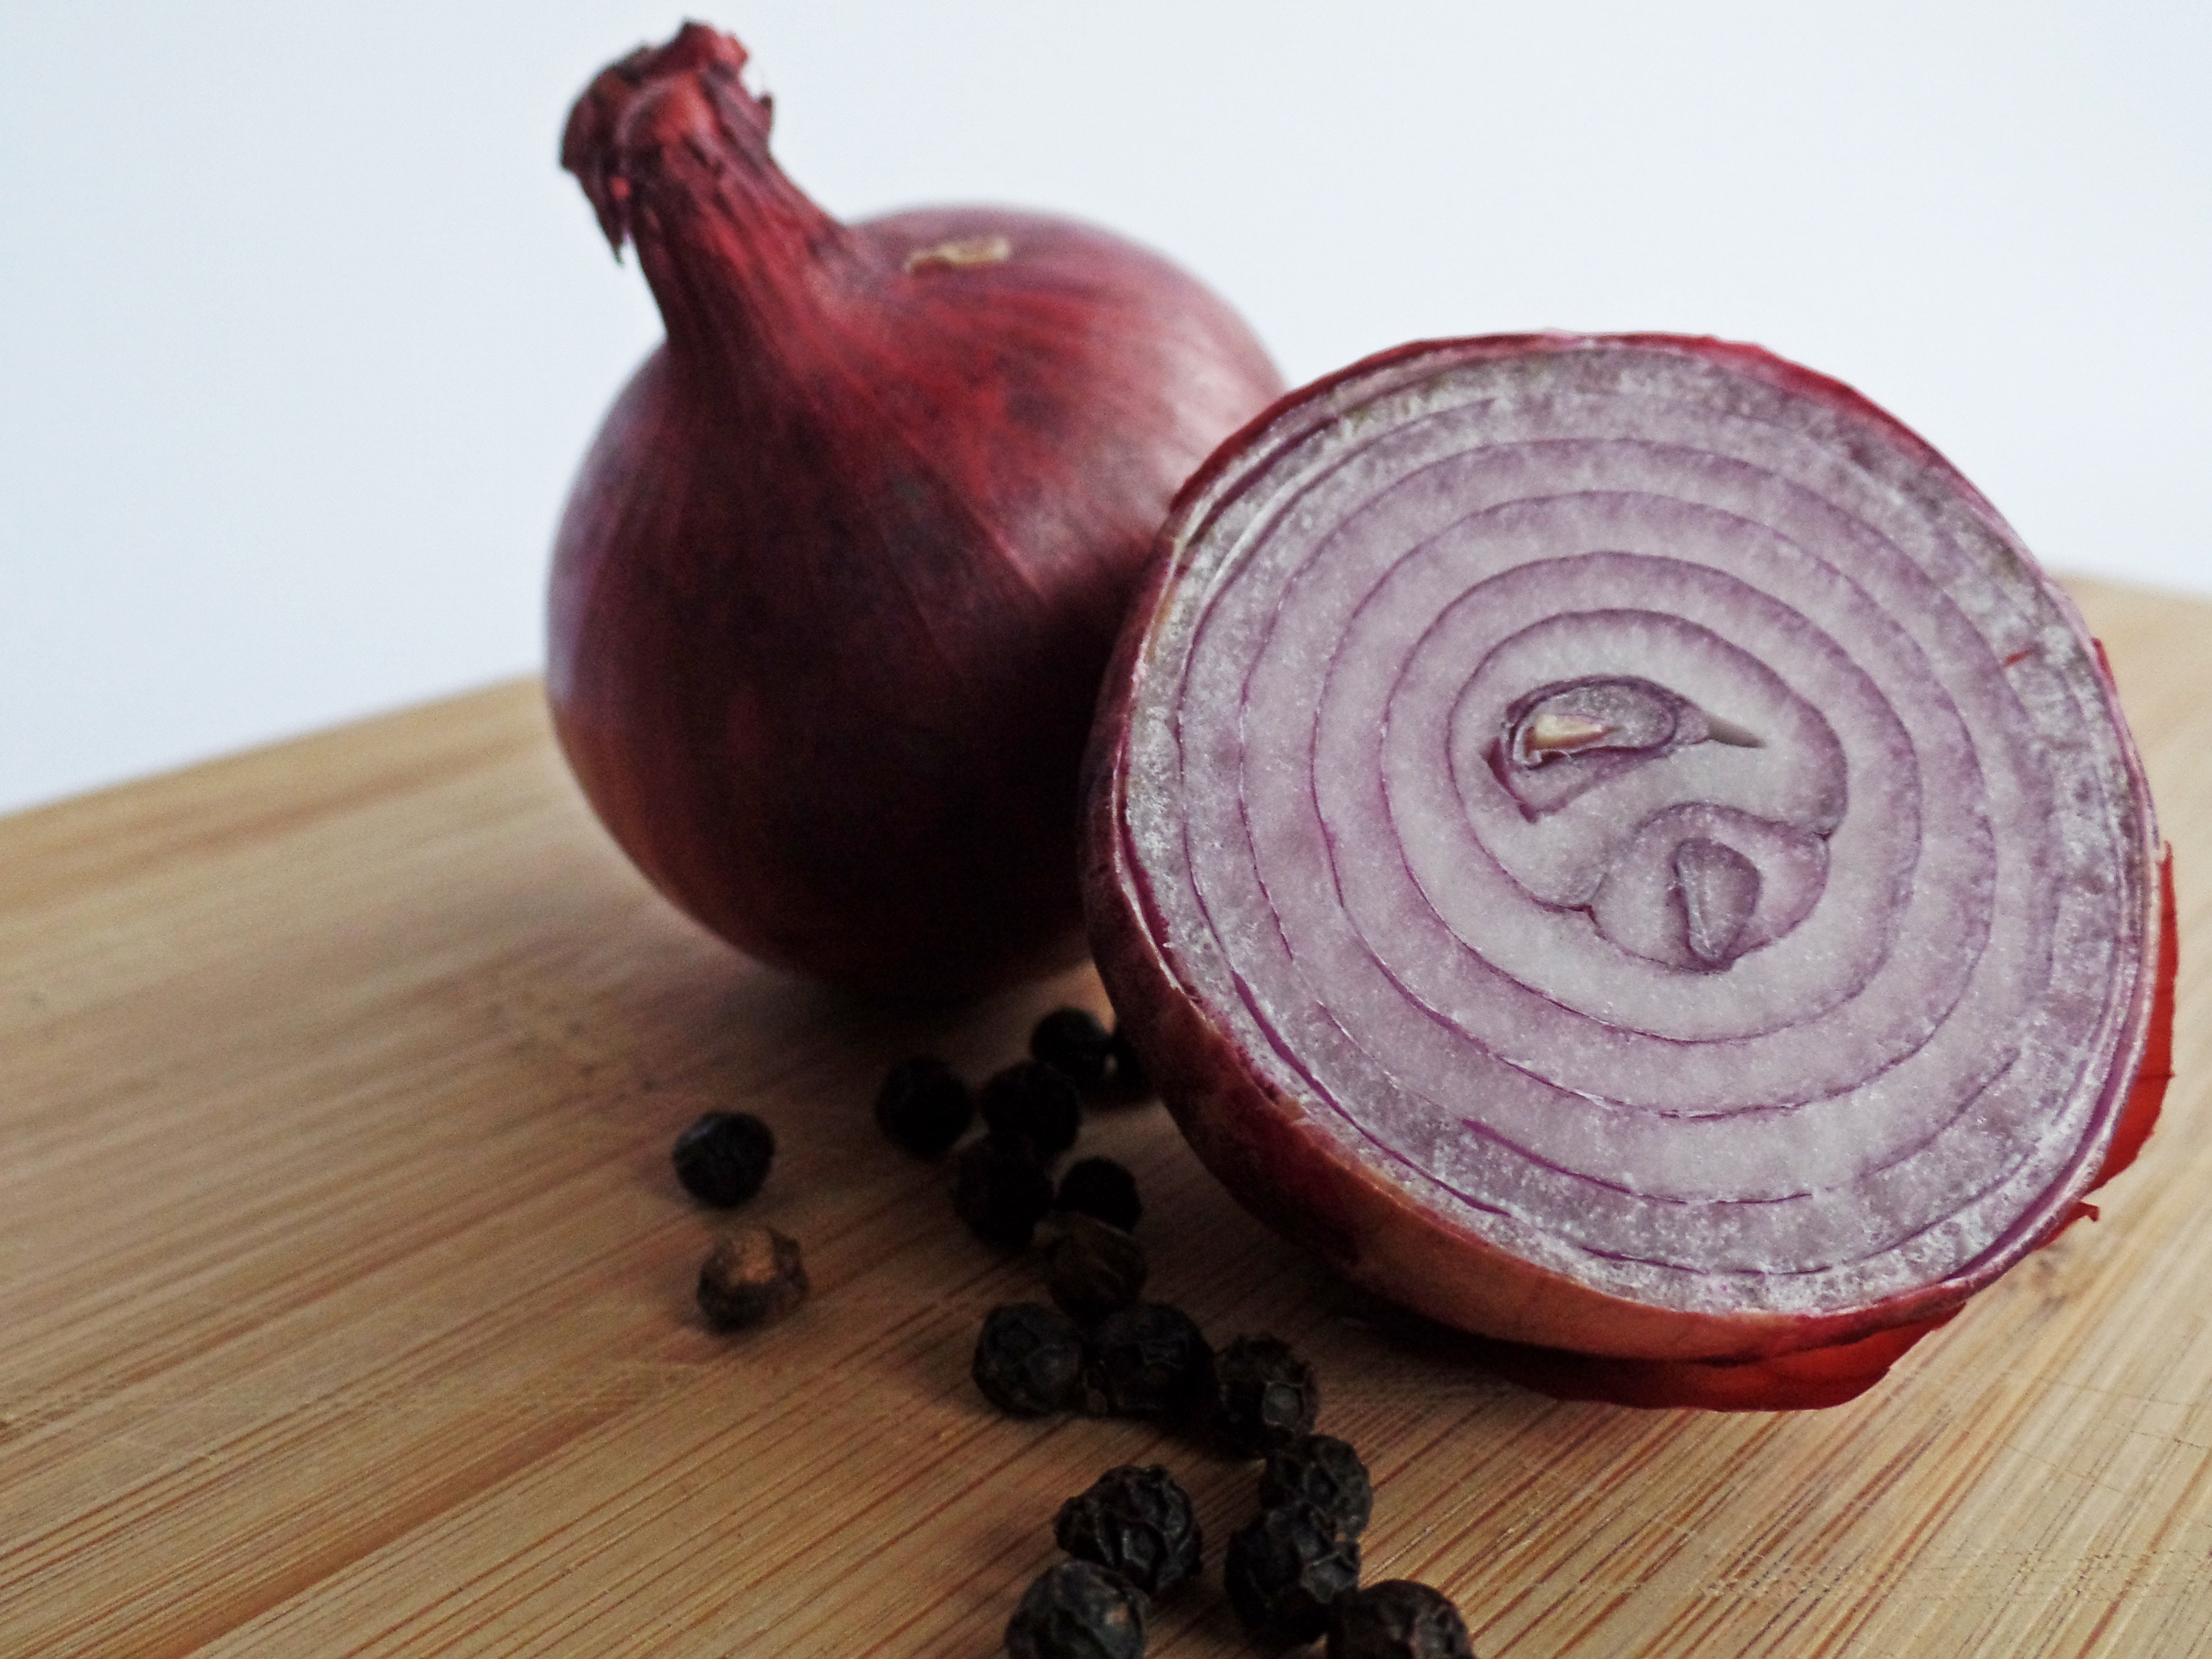
plant, fruit, food, produce, vegetable, healthy, eat, onion, potato, nutrition, vegetables, leek, bless you, onions, carrots, market fresh vegetables, flowering plant, shallot, red onion, land plant, onion genus, red onions